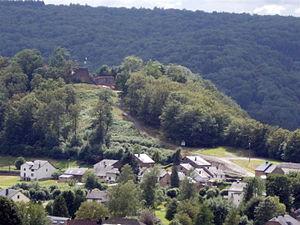
Le château d'Herbeumont est l'un des plus impressionnants sites belges relevant du patrimoine majeur de Wallonie. Construit sur une butte de schiste, il domine d'une part le village d'Herbeumont et d'autre part l'isthme d'un long méandre de la Semois nommé Tombeau du Chevalier. Ses ruines ont été rénovées en 2010 et offrent depuis au visiteur « le vrai visage d'une fortification du XIIIᵉ siècle ».